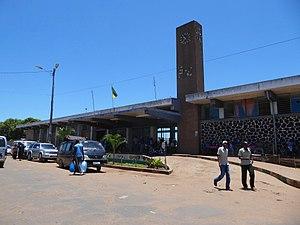
Le chemin de fer Beira-Bulawayo, aussi appelé ligne de Machipenda, chemin de fer Beira-Harare-Bulawayo et chemin de fer de Beira, est une ligne ferroviaire qui relie la ville de Beira, au Mozambique, à Bulawayo, au Zimbabwe. Elle fait 850 kilomètres et emprunte une voie à écartement sud-africain.
Chimoio est une ville du Mozambique et la capitale de la province de Manica. Elle est située dans le centre du pays, à 766 km au nord de Maputo, à proximité de la frontière avec le Zimbabwe.